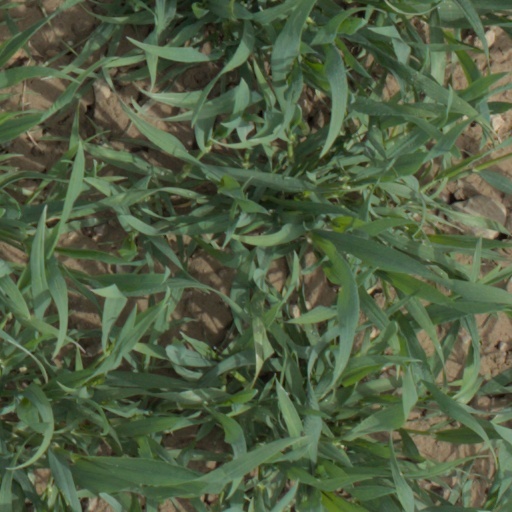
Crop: wheat